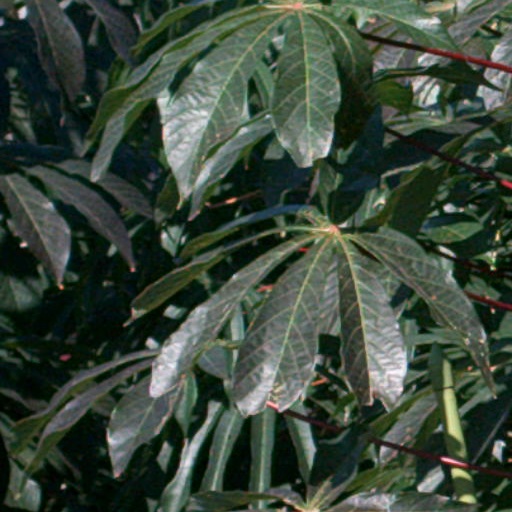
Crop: cassava